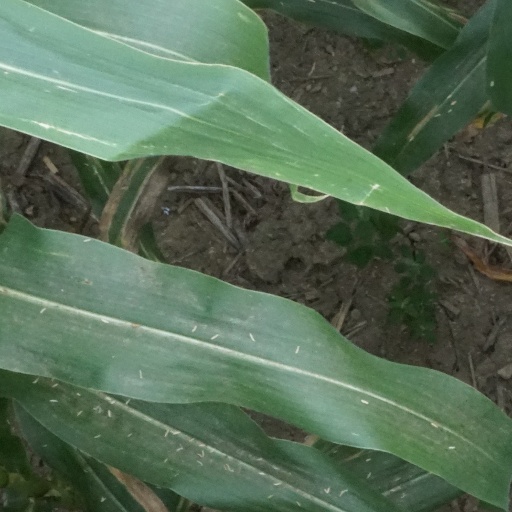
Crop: maize; corn